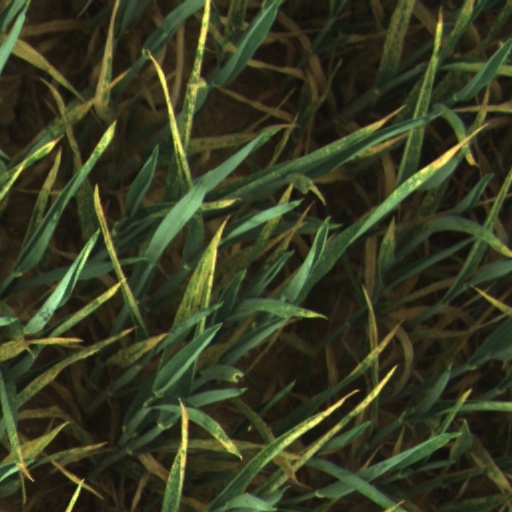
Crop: wheat